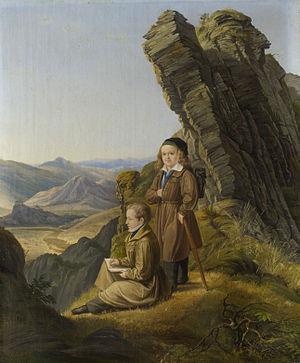
Josef Winkelirer, né en 1800 à Düsseldorf, est un peintre allemand.